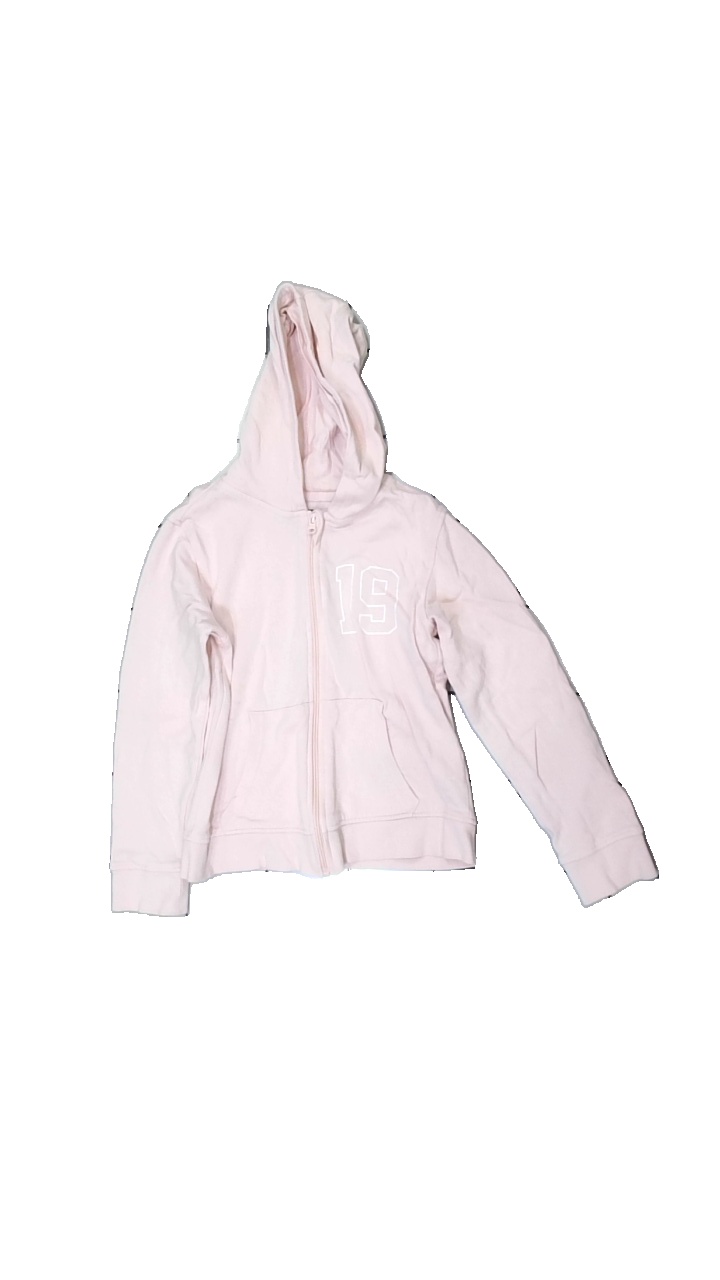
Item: Sweater (Children)
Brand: Xoxo Friends
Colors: Pink
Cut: Regular
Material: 100% Cotton
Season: All
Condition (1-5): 4
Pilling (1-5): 5
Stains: Minor
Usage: Repair
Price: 50-100